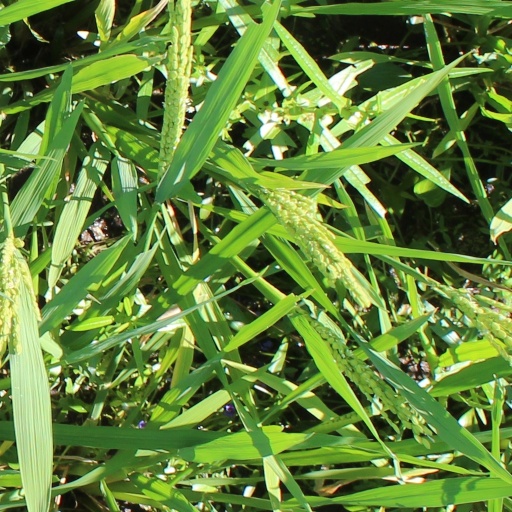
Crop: rice